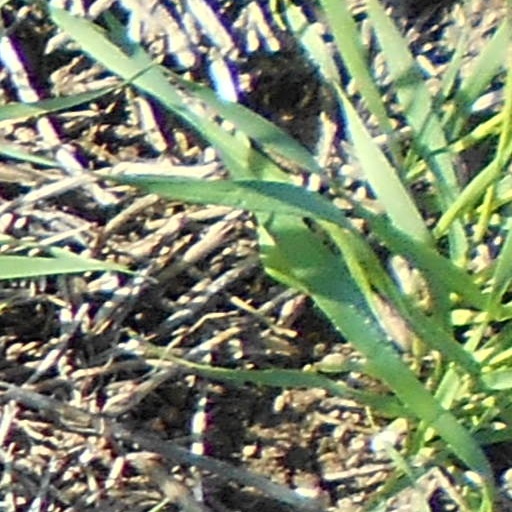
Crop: wheat